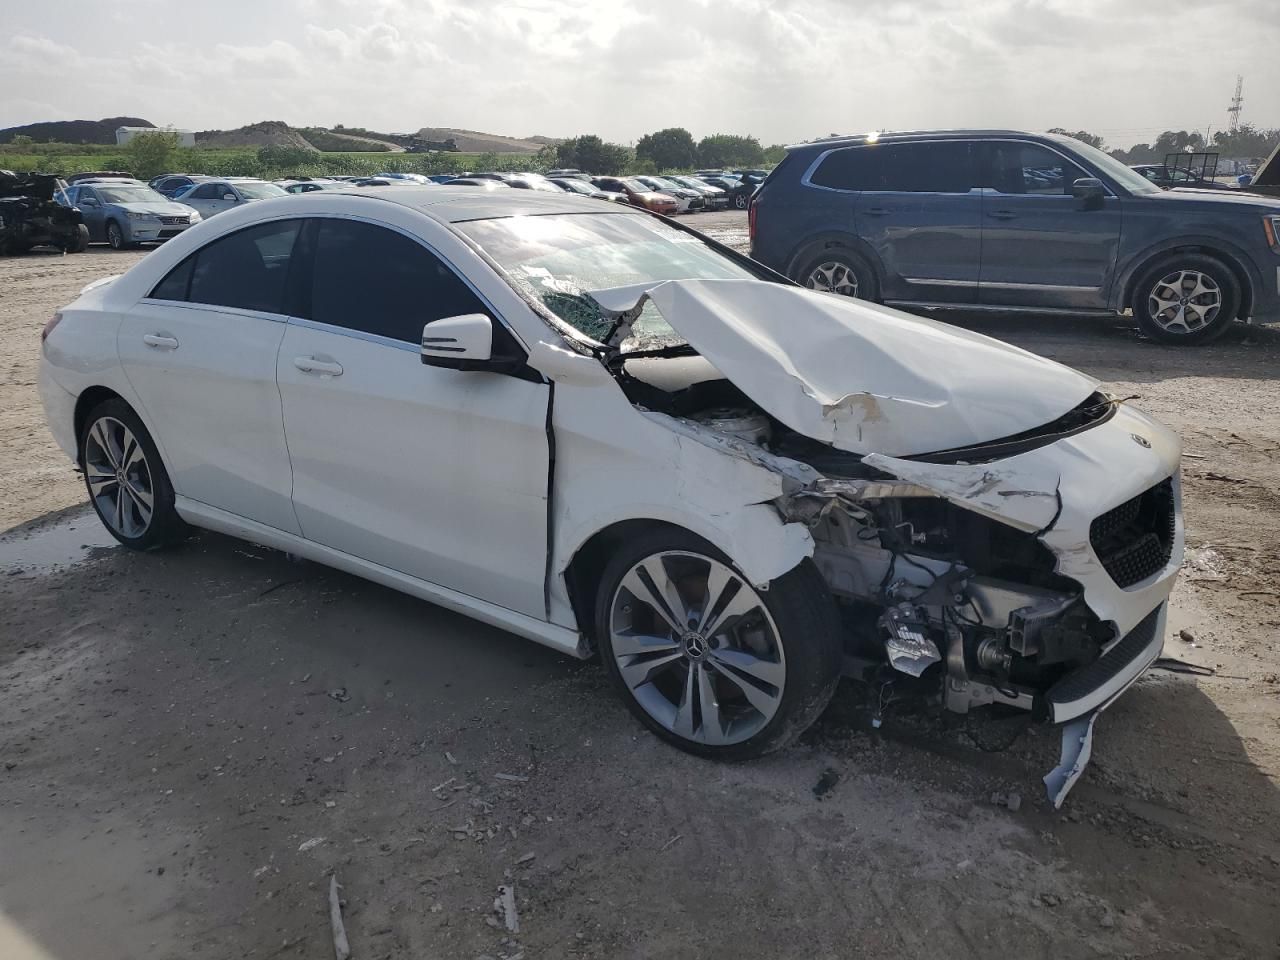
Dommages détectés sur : pare-choc avant, feu avant droit, capot, pare-brise avant, aile avant droite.
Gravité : majeur